Burnham railway station

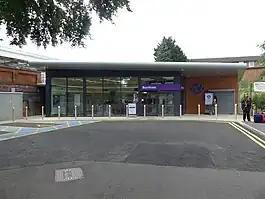
Station entrance seen in June 2022

Burnham railway station is a railway station serving Burnham, Buckinghamshire, England, from and situated between to the east and to the west. The station is in Haymill, a ward of western Slough, about half a mile to the south of Burnham proper. Originally in Buckinghamshire, the station transferred into the county of Berkshire when county boundaries were realigned in 1974.